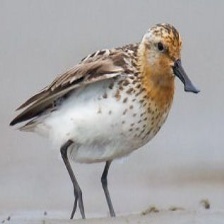
Species: SPOON BILED SANDPIPER
Scientific name: CALIDRIS PYGMAEA
ImageNet parent category: red-backed_sandpiper